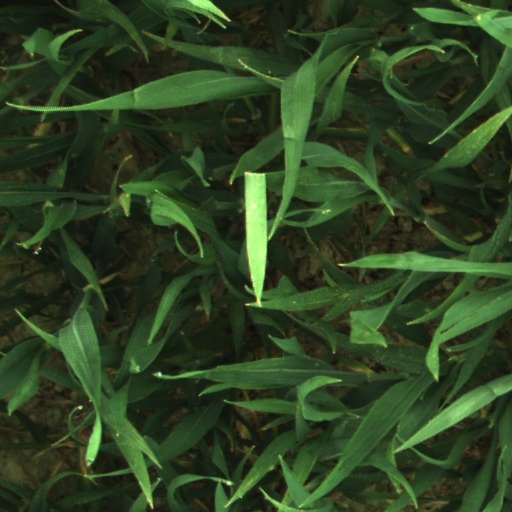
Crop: wheat